List of birds of North America

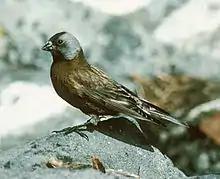
Gray-crowned rosy-finch

Shrikes are passerine birds known for their habit of catching other birds and small animals and impaling the uneaten portions of their bodies on thorns. A shrike's beak is hooked, like that of a typical bird of prey.